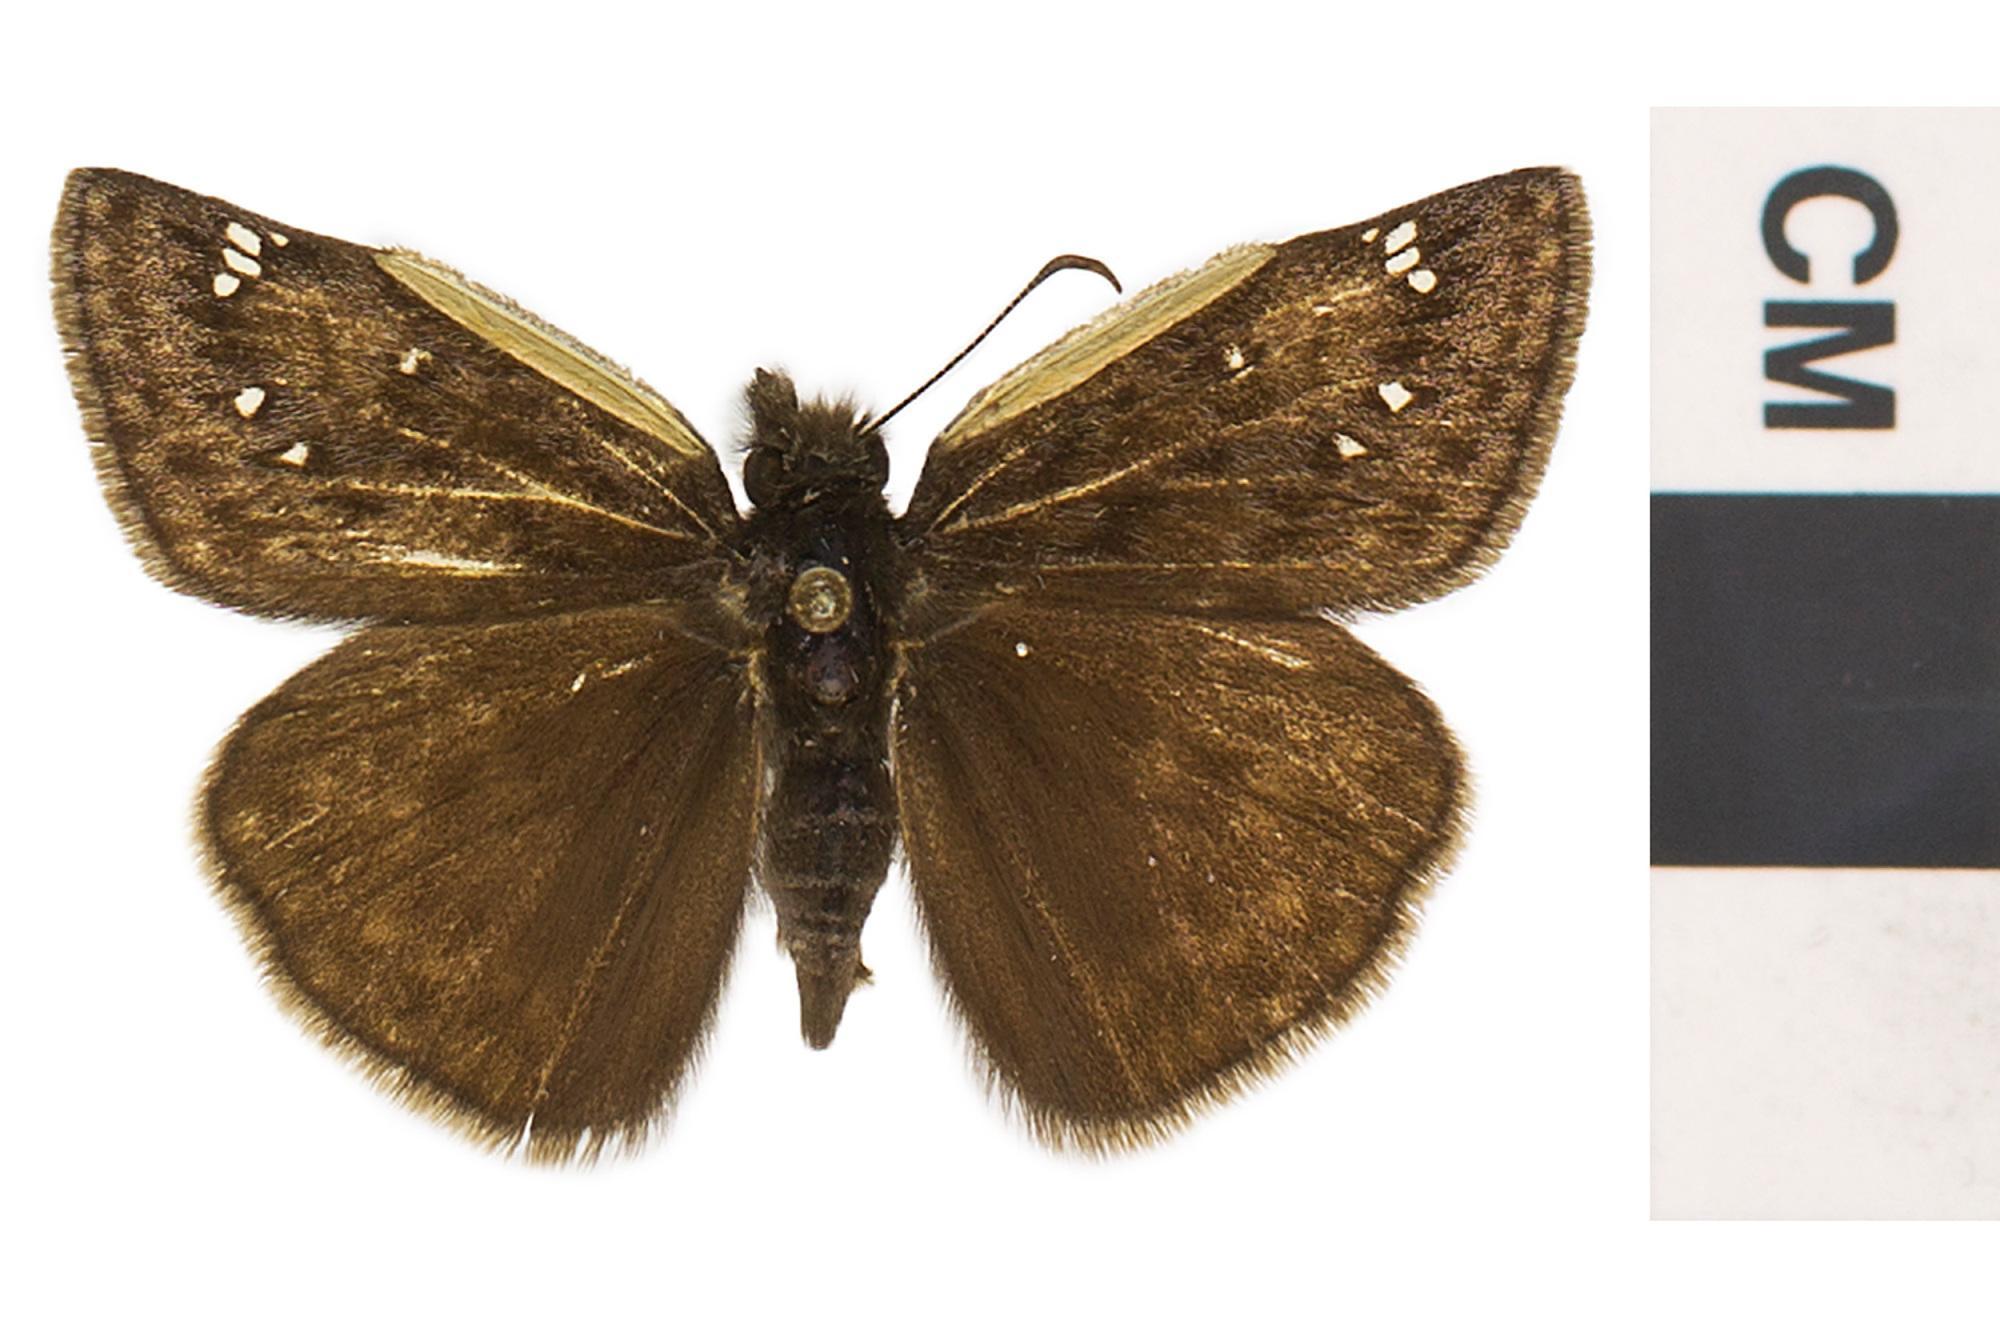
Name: Juvenal Duskywing
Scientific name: Erynnis juvenalis
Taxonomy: Animalia, Arthropoda, Hexapoda, Insecta, Lepidoptera, Hesperiidae
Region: US Mid Atlantic (PA, NJ, MD, DE, DC, VA, WV)
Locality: North America, United States, Maryland, Anne Arundel County
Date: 1978